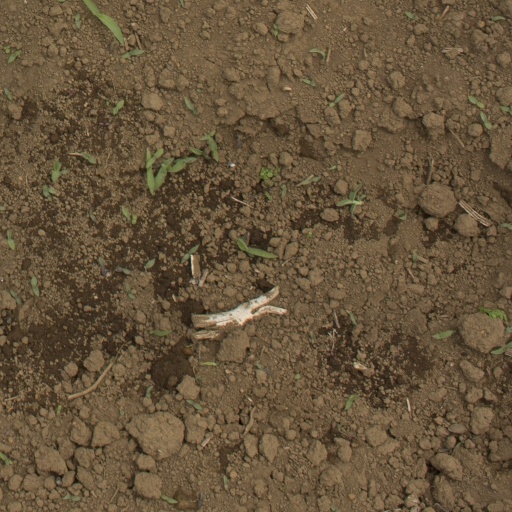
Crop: Jerusalem artichoke